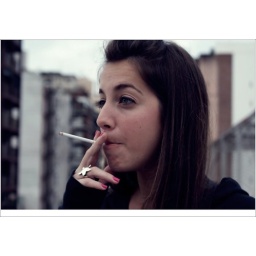
Lucy in the sky with pink cigarette